Music of Latin America

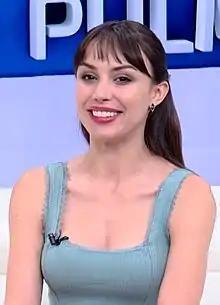
Claudia Arce

Bolivian music is perhaps the most strongly linked to its native population among the national styles of South America. After the nationalistic period of the 1950s Aymara and Quechuan culture became more widely accepted, and their folk music evolved into a more pop-like sound. Los Kjarkas played a pivotal role in this fusion. Other forms of native music (such as huayños and caporales) are also widely played. Cumbia is another popular genre. There are also lesser-known regional forms, such as the music from Santa Cruz and Tarija (where styles such as Cueca and Chacarera are popular).